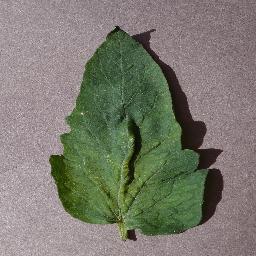
Label: Tomato___Spider_mites Two-spotted_spider_mite